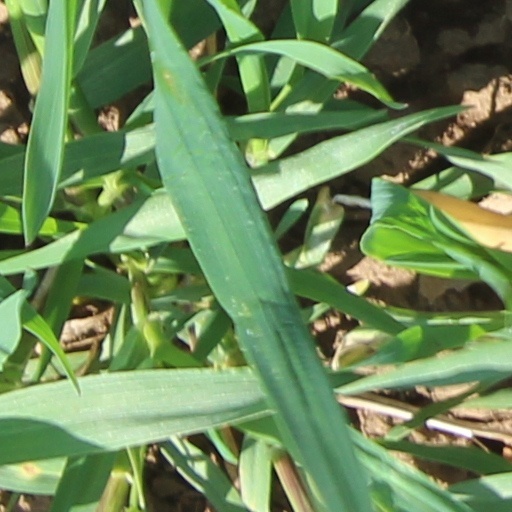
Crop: wheat